Mercury Montclair

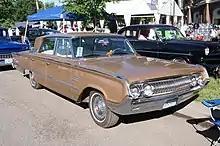
1964 Mercury Montclair 4-door sedan (with Breezeway roof)

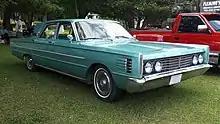
1965 Mercury Montclair 4-door sedan (Breezeway roof)

The Mercury model line underwent a ground-up redesign for 1959, as the Montclair expanded to a 126-inch wheelbase. Following the cancellation of the Edsel Corsair and Edsel Citation (which shared bodies with Mercury), the division used a body and chassis exclusive to the division (for the first time since 1940). The Phaeton and Turnpike Cruiser trims were discontinued, along with the convertible, with the Montclair model line pared down to a four-door pillared sedan, along with two-door and four-door hardtops. Across the Mercury line, hardtops were styled as a Cruiser semi-fastback, including a larger compound-curve rear window (replacing the retractable design of the Turnpike Cruiser). The Super Marauder V8 was discontinued, with the 383 V8 (retuned to 322 hp) becoming the only engine. In another change, automatic transmissions became standard on the Montclair; while the pushbutton "Keyboard Control" was retired (in favor of a conventional column-mounted shifter), the Multi-Drive dual-range transmission remained an option.